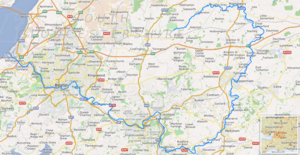
carte réalisée sur umap [1] This map was created from OpenStreetMap project data, collected by the community. This map may be incomplete, and may contain errors. Don't rely solely on it for navigation.
L'Avon de Bristol est une rivière du Sud-Ouest de l'Angleterre qui arrose Bath et Bristol. Elle se jette dans la Severn à Avonmouth, quartier de Bristol. Elle est parfois appelée Basse Avon pour la distinguer des cours d'eau britanniques homonymes.